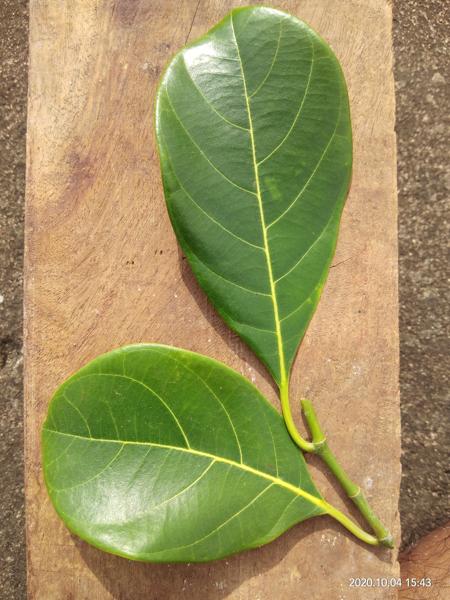
Plant: Jackfruit